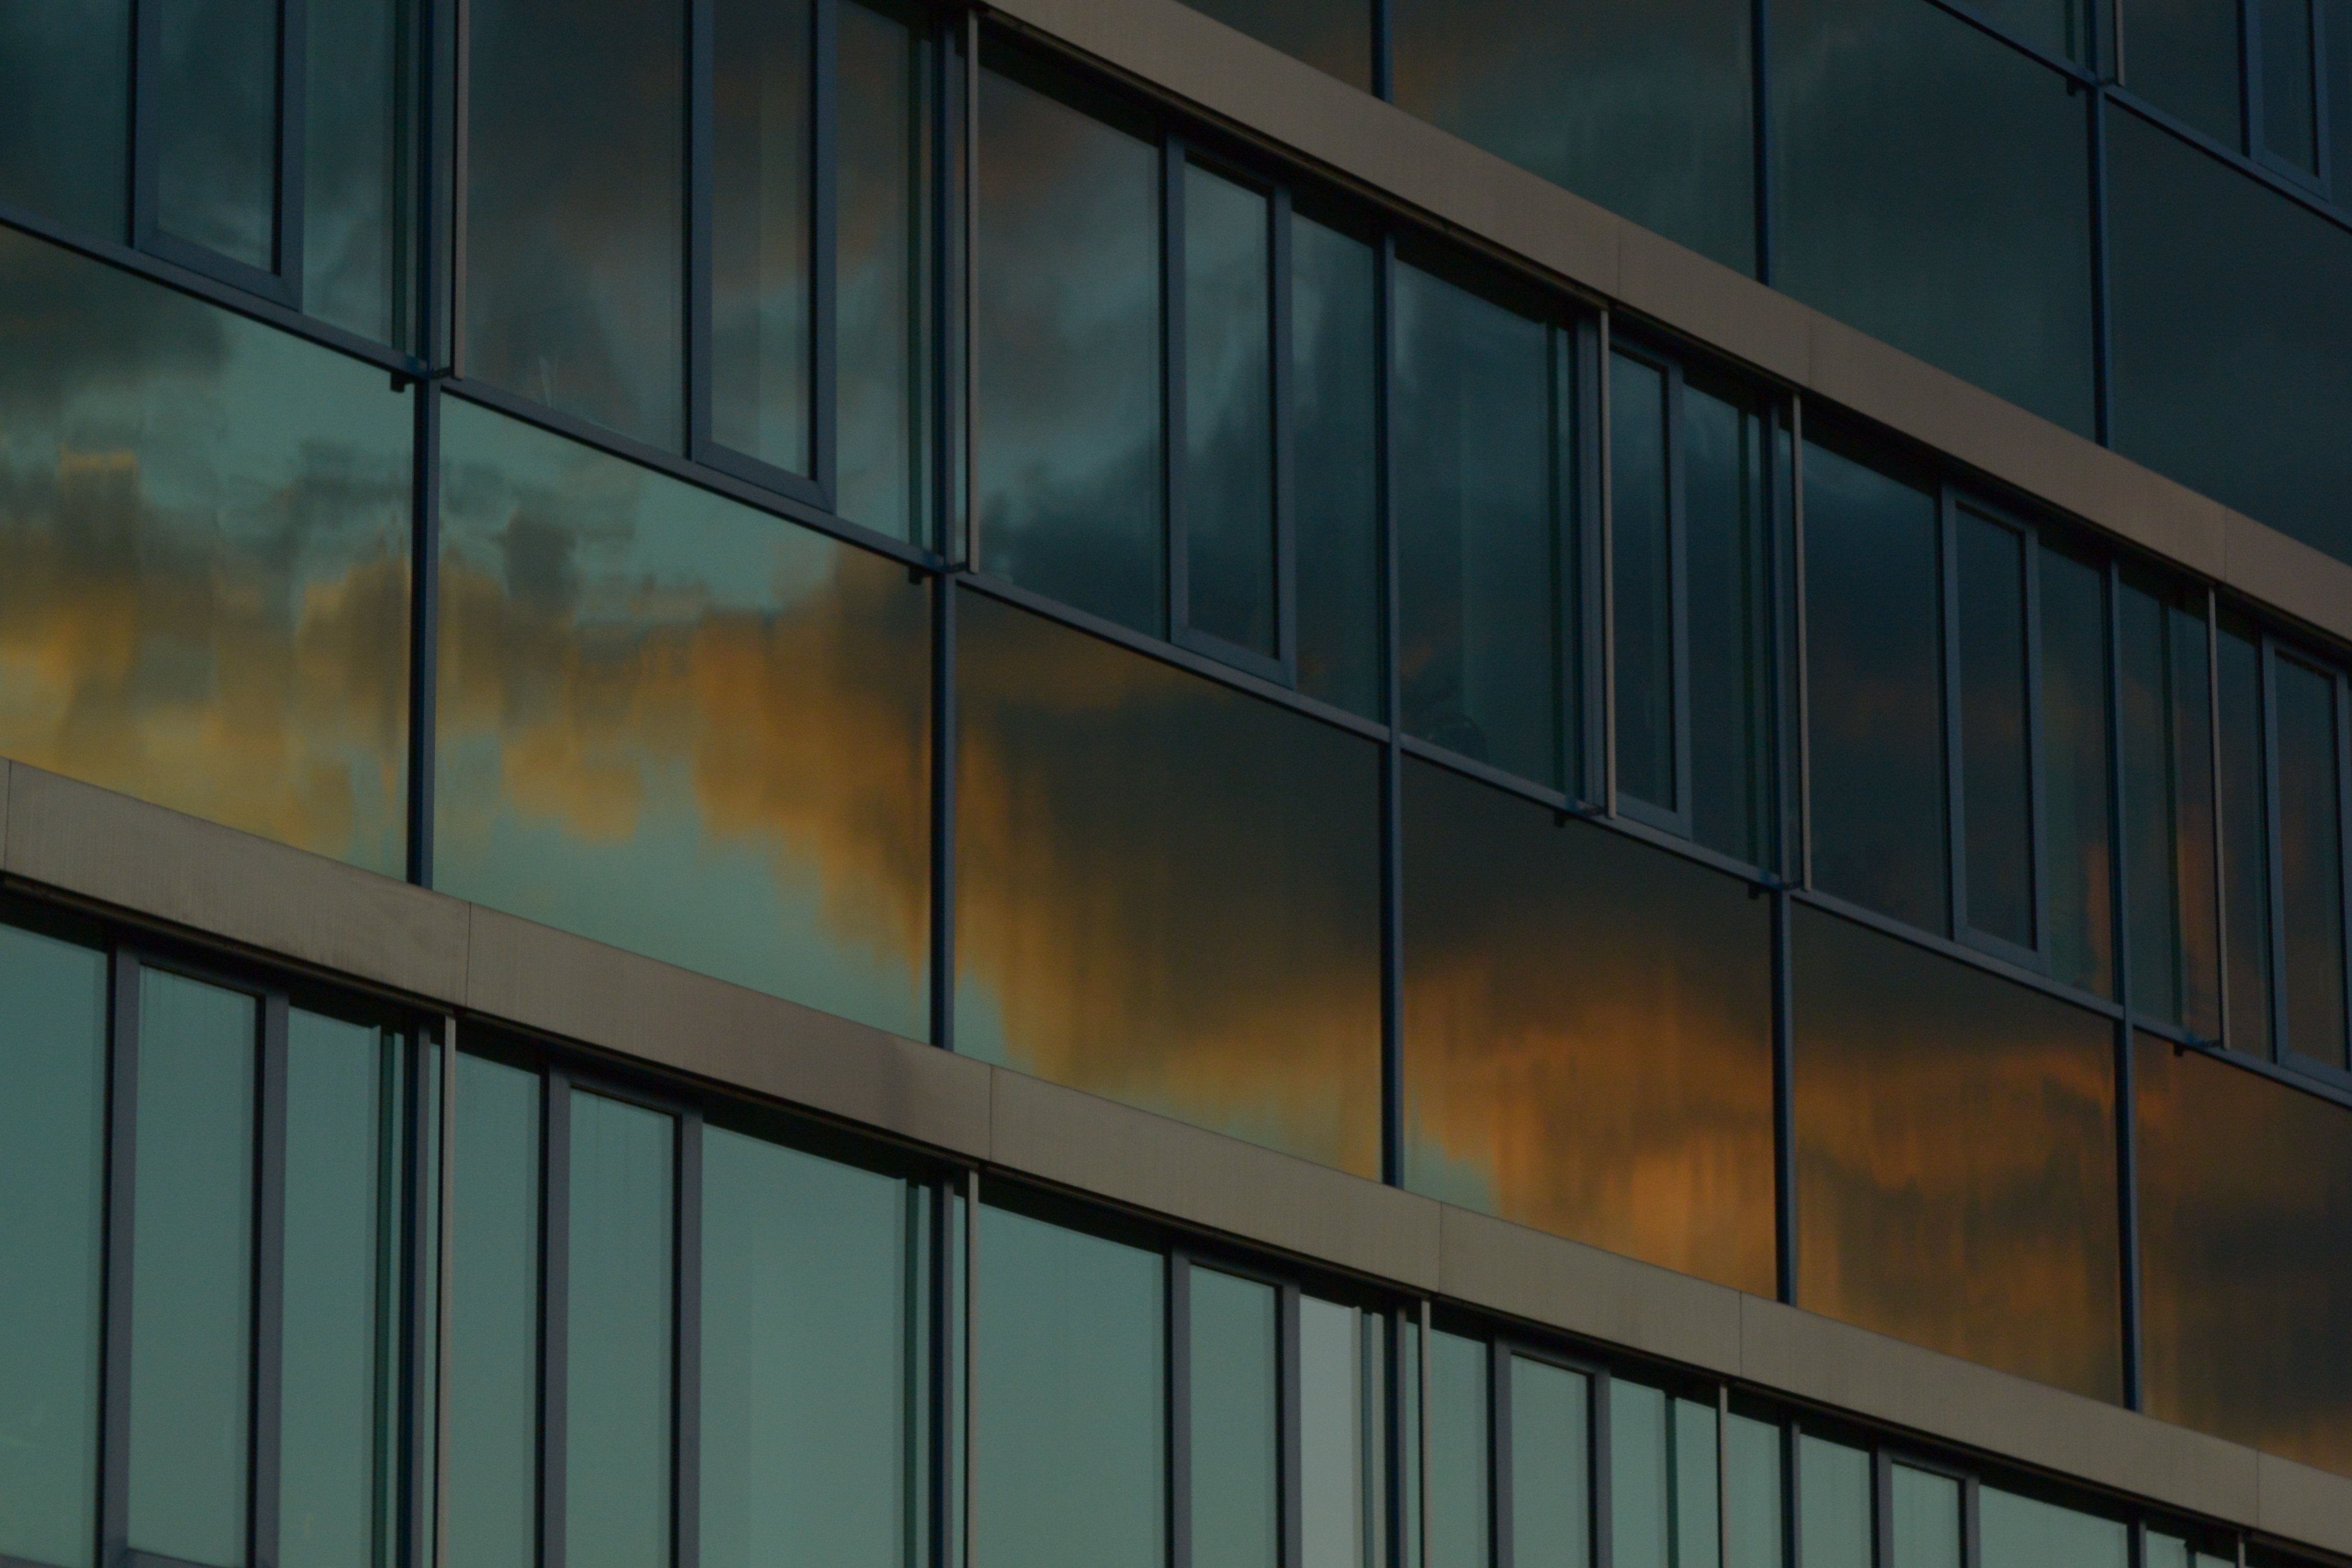
light, architecture, sky, sunset, window, glass, wall, line, reflection, color, facade, professional, lighting, interior design, design, symmetry, shape, daylighting, window covering